Ove Lundby

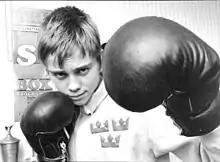

Lars Ove Lundby (born 21 September 1953) is a Swedish retired boxer who competed at the 1972 and 1976 Summer Olympics. Lundy benefited from a very favorable draw in the 1976 Olympic tournament, getting two byes and a walkover win. Without having to compete against anyone, he advanced into the quarterfinals. In his opening bout, he lost to Simion Cutov of Romania by unanimous decision.